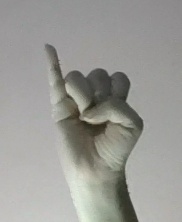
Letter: meem